Shin-Karikachi Tunnel

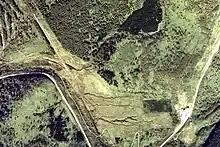
Old Karikachi Tunnel entrance's location (bottom right)

is a tunnel on JR Hokkaido's Nemuro Main Line that runs between Ochiai Station and Shintoku Station in Tokachi District, Hokkaido with total length of 5.790 km. It was built and completed in 1966.